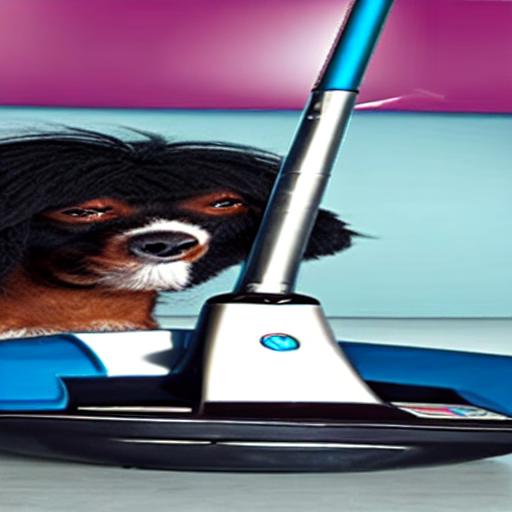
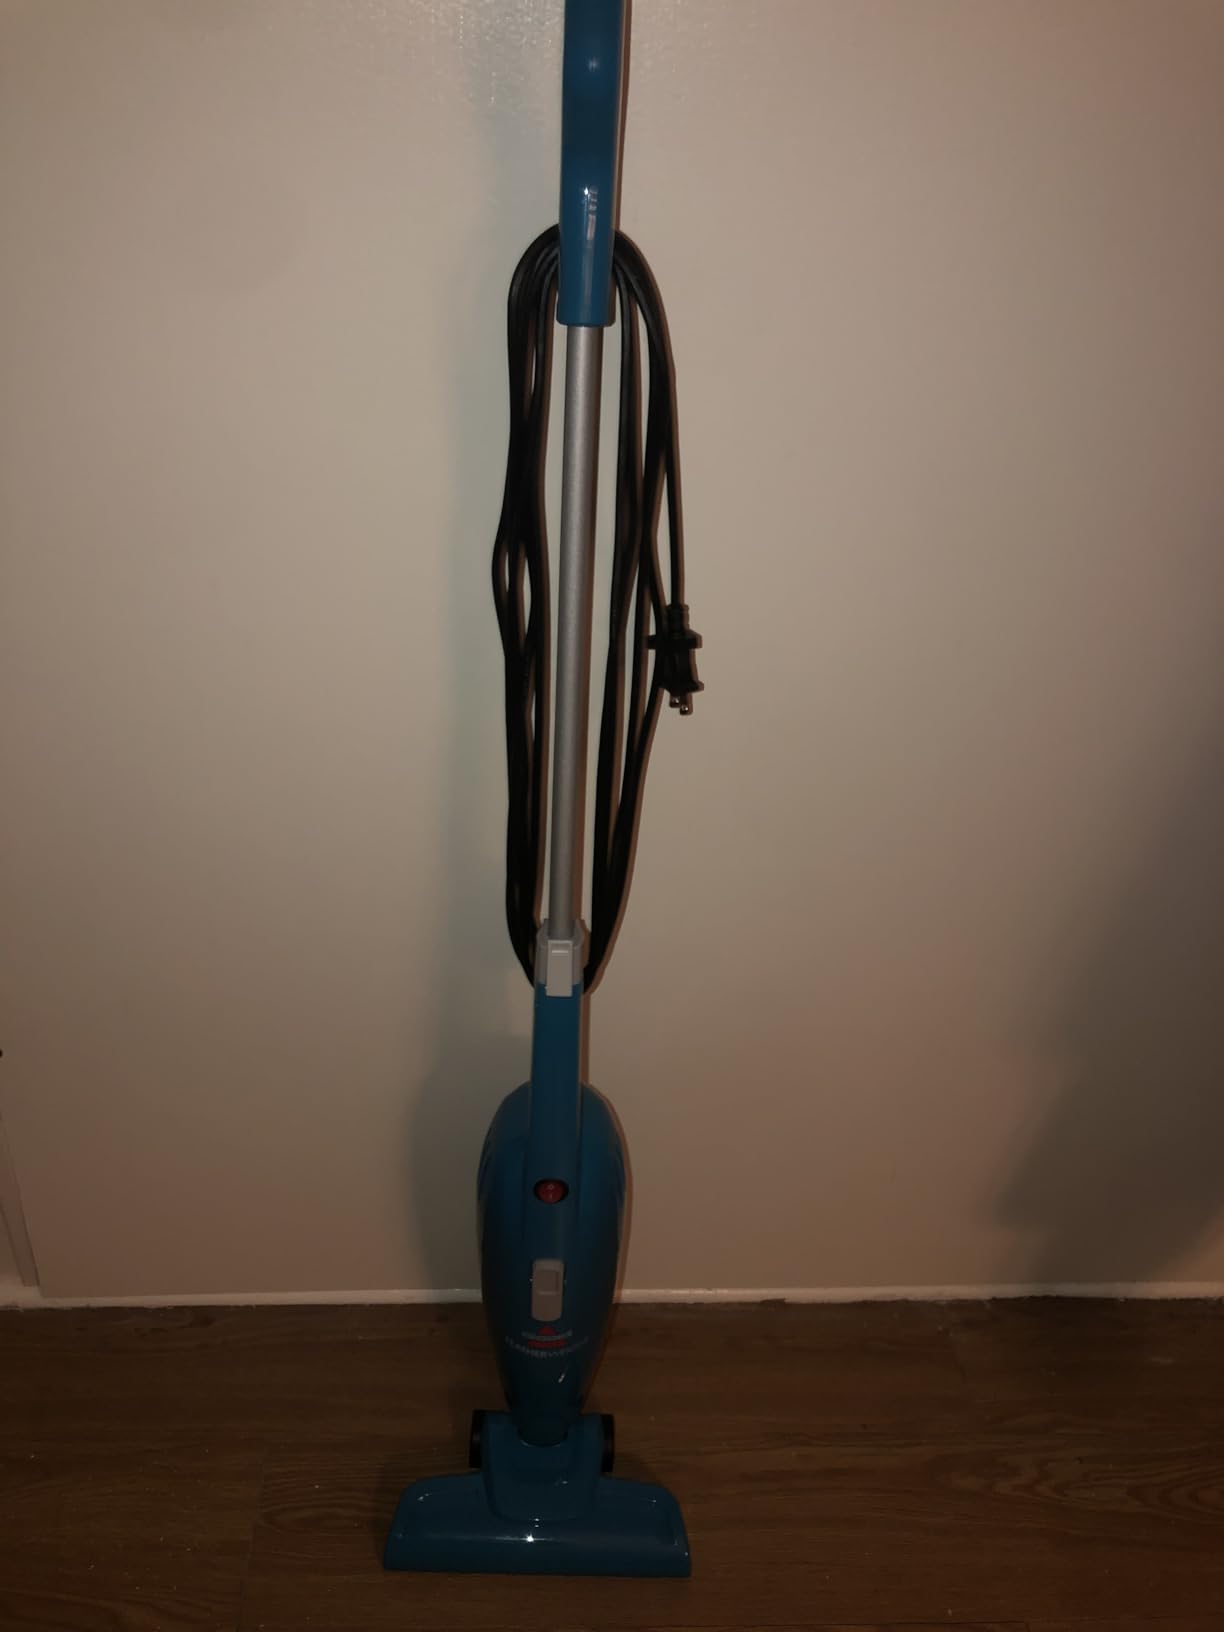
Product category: items_vacuum
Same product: no